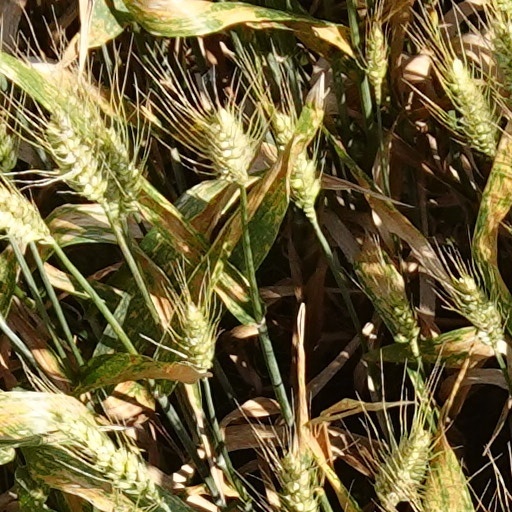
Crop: wheat